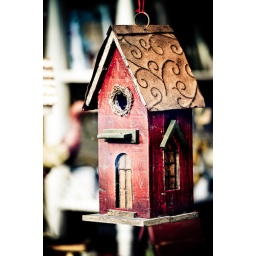
Bird house in a Los Gatos store looking for a home